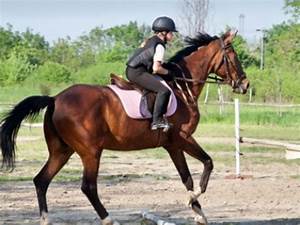
Label: cavallo